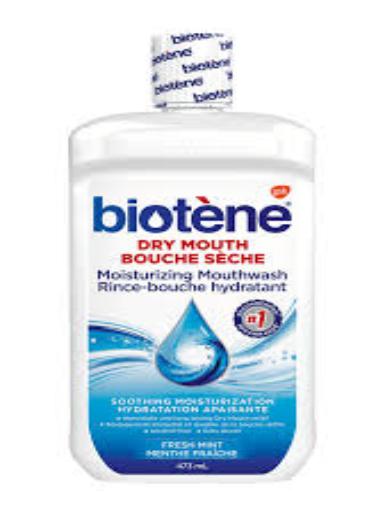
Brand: biotene
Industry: Medical